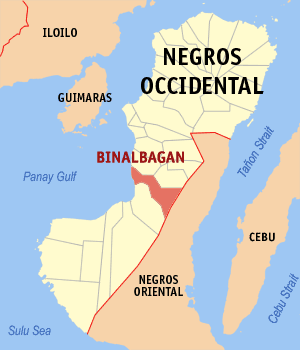
Binalbagan est une localité de la province du Negros occidental, aux Philippines. En 2015, elle compte 67 270 habitants.